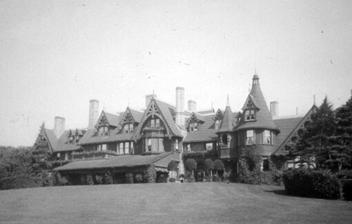
Building: Rockhurst (Rhode Island)
Country: United States of America
Year built: 1891
Building in Rhode Island, United States Rockhurst Alternative names Aspen Hall General information Architectural style Châteauesque Location Rough Point Address Bellevue Avenue Town or city Newport , Rhode Island Country United States Year(s) built 1891 Demolished September 1955 Design and construction Architect(s) Peabody and Stearns Rockhurst was built on Bellevue Avenue at Rough Point Newport, Rhode Island in 1891 for Mrs. H. Mortimer Brooks by Peabody and Stearns . The Châteauesque style exterior featured rounded towers with candlesnuffer roofs flanking a central block with an open arcaded gallery along the second story. It was made of farm stone and wood shingles. History Mrs. Brooks main residence was in New York City and she had an additional summer house on Long Island. The floor plan of Rockhurst included terracing and numerous porches. The style of Rockhurst was influenced by the chateaux of the Loire Valley. In 1920, the estate was sold to the John Aspegrens who renamed the property Aspen Hall.  In 1930, the estate was purchased by Mrs. Walter B. James of New York and, in 1944, by Frederick H. Prince, who had purchased the nearby Marble House in 1932.  Mr. Prince sold Rockhurst in 1945 to Charles G. West who demolished the main house in September 1955 for a residential subdivision. The gate house, carriage house  and gardener’s cottage still remain. References